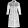
Label: Dress